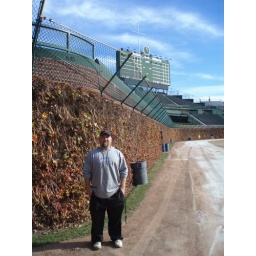
right field of wrigley field looks much cooler while standing in right field